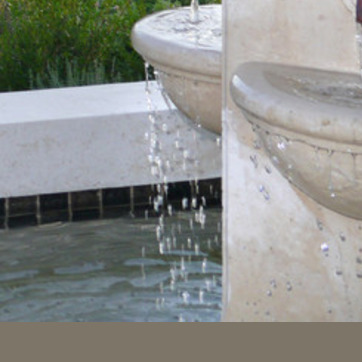
Material: water